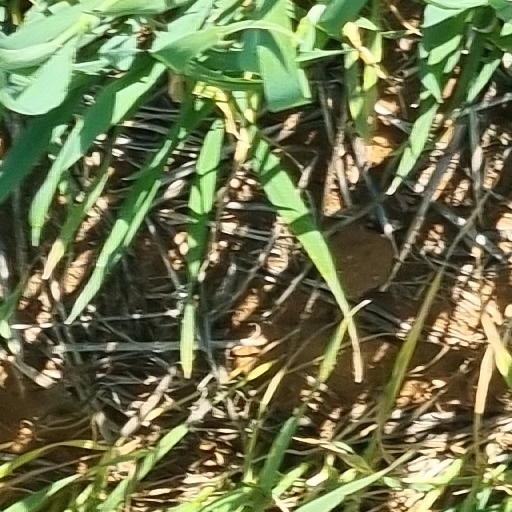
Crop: wheat